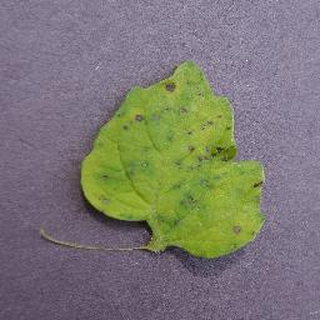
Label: tomato_septoria_leaf_spot